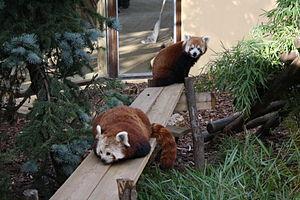
Un panda roux, au zoo d'amnéville.
Le Petit panda, Panda roux ou Panda éclatant est un mammifère de la famille des Ailuridés. Il a un régime alimentaire omnivore, essentiellement végétarien, bien qu'appartenant à l'ordre des carnivores. Le panda roux est originaire de l'Himalaya et du Sud-Ouest de la Chine. C'est une espèce protégée car elle est en danger de disparition.